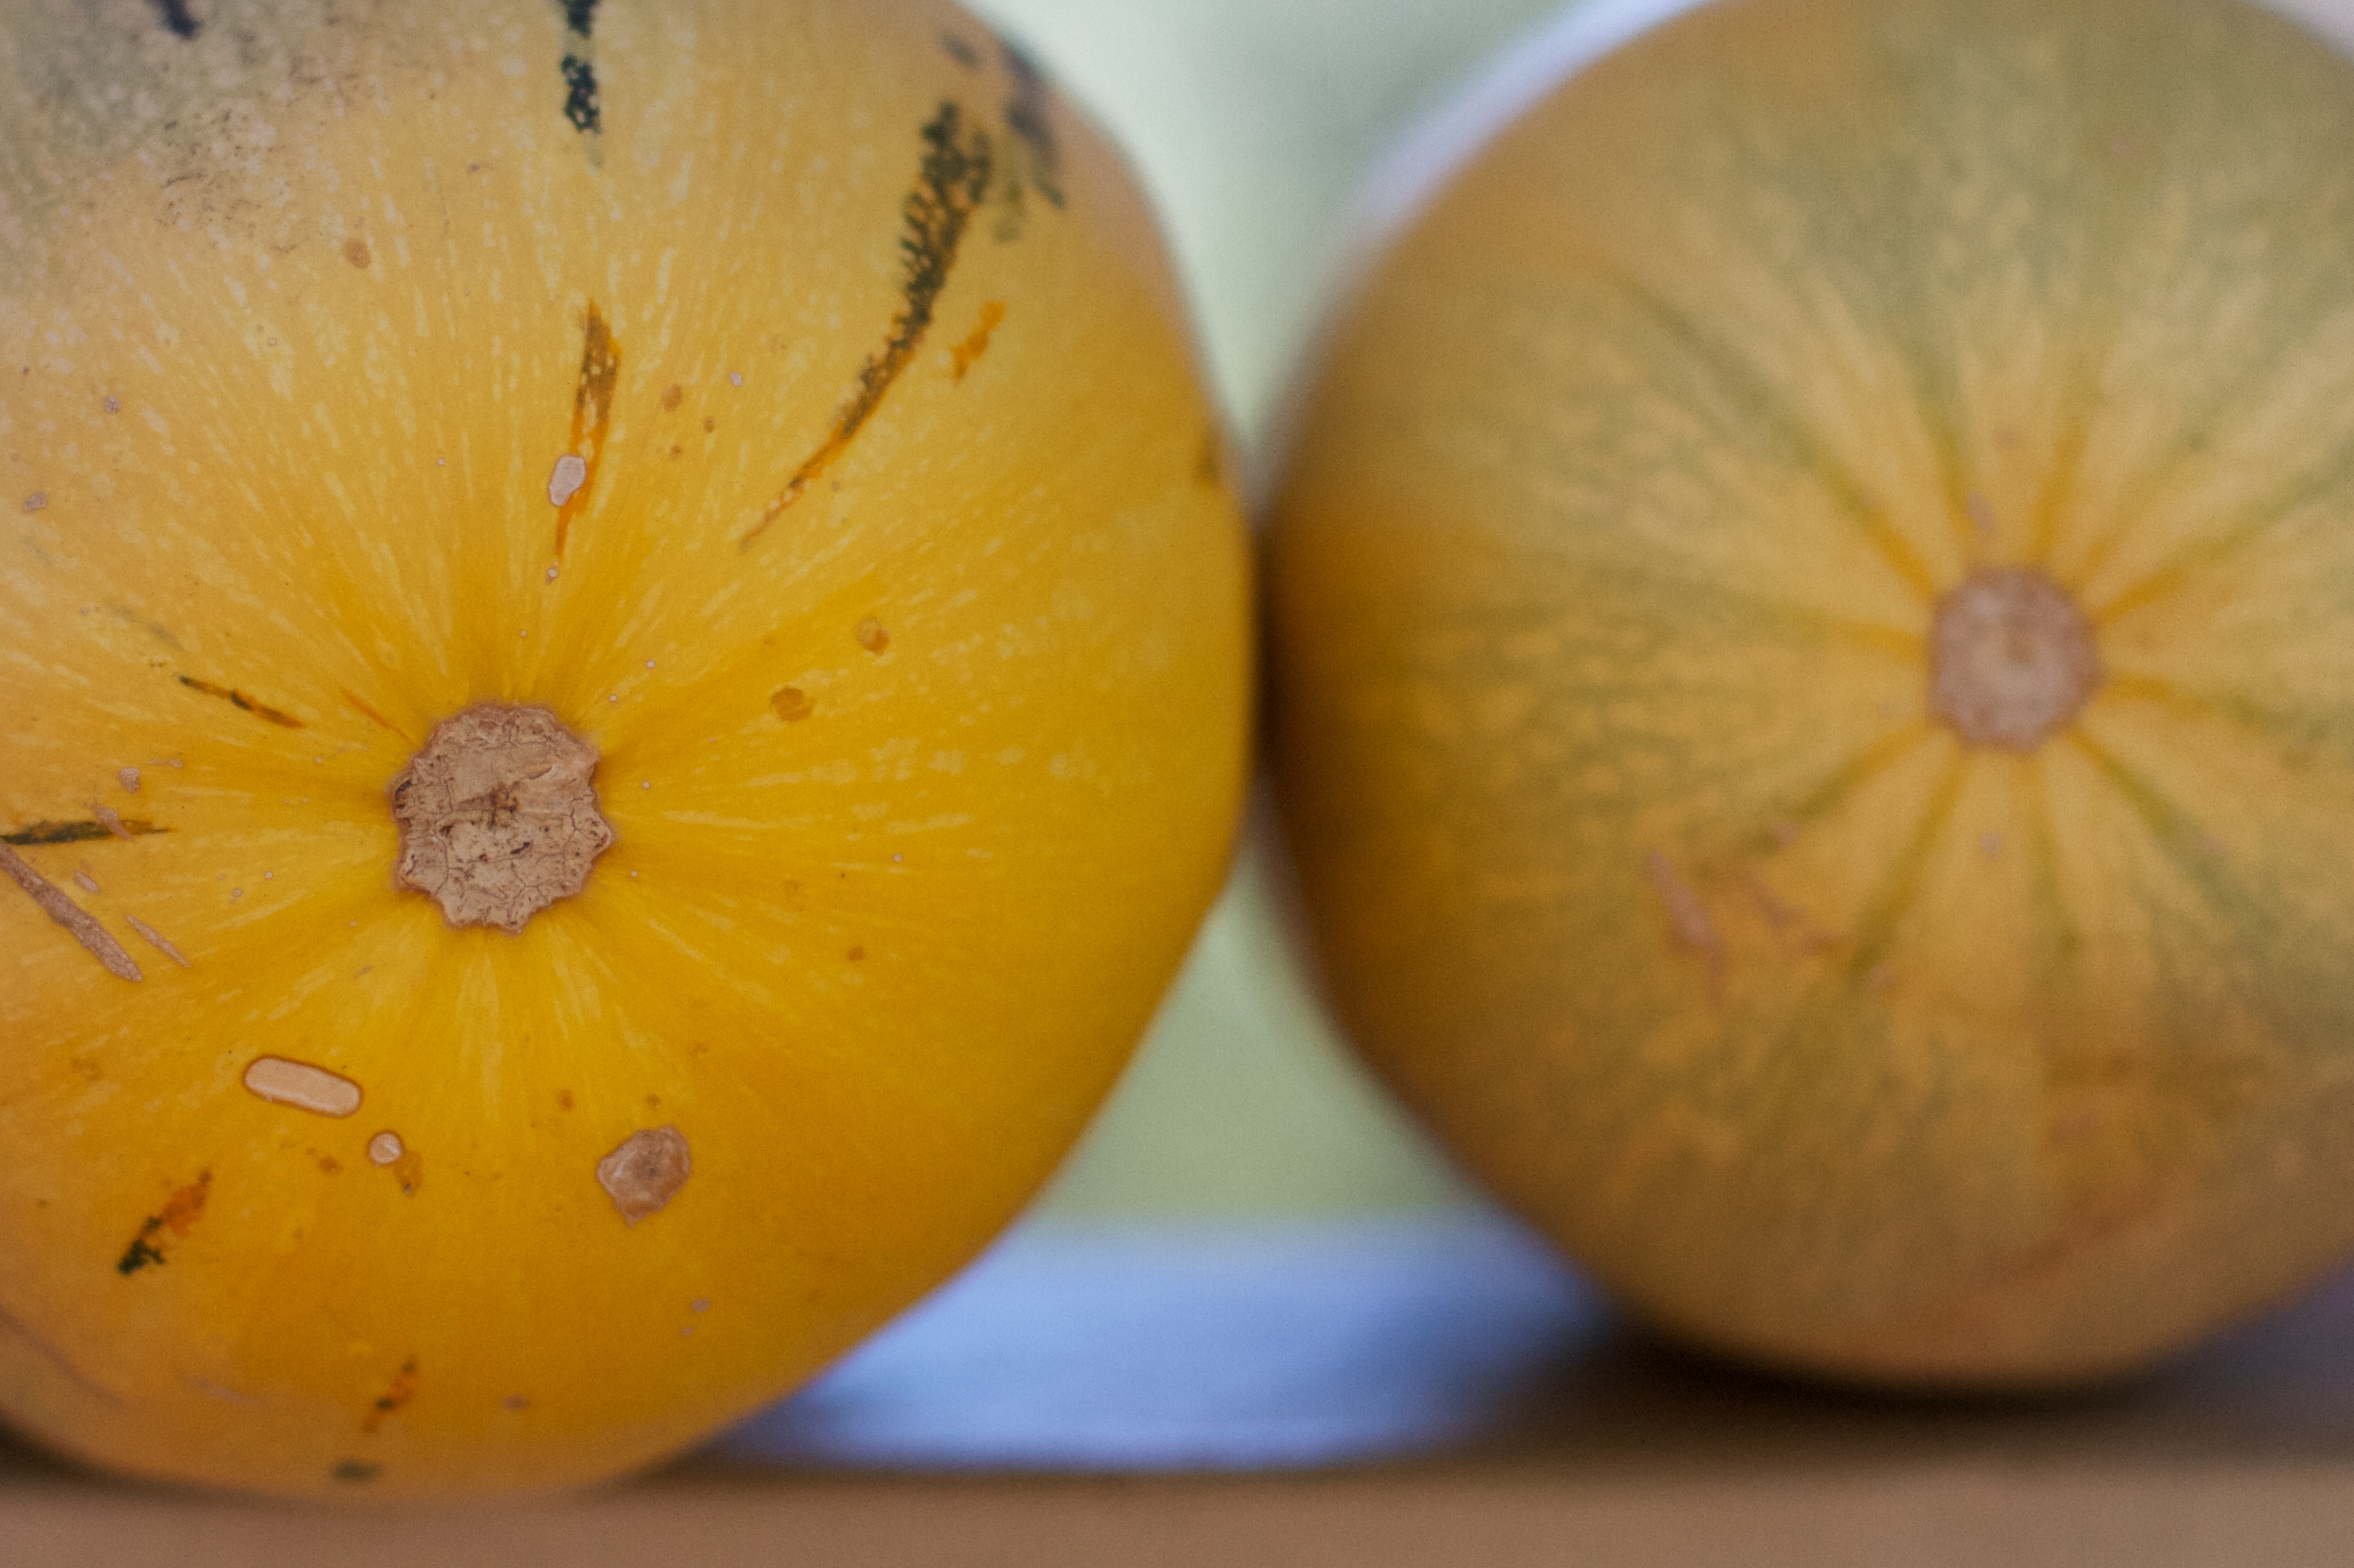
plant, fruit, flower, orange, food, produce, vegetable, pumpkin, yellow, flora, gourd, close up, calabaza, citrus, cucurbita, macro photography, flowering plant, winter squash, land plant, cucumber gourd and melon family